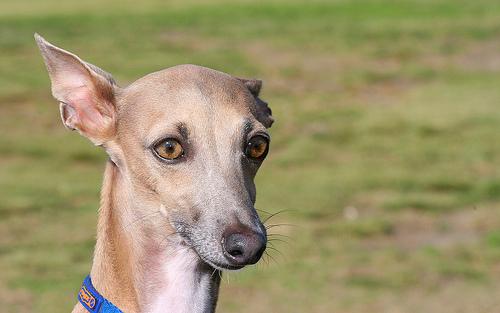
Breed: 238-n000099-Italian_greyhound